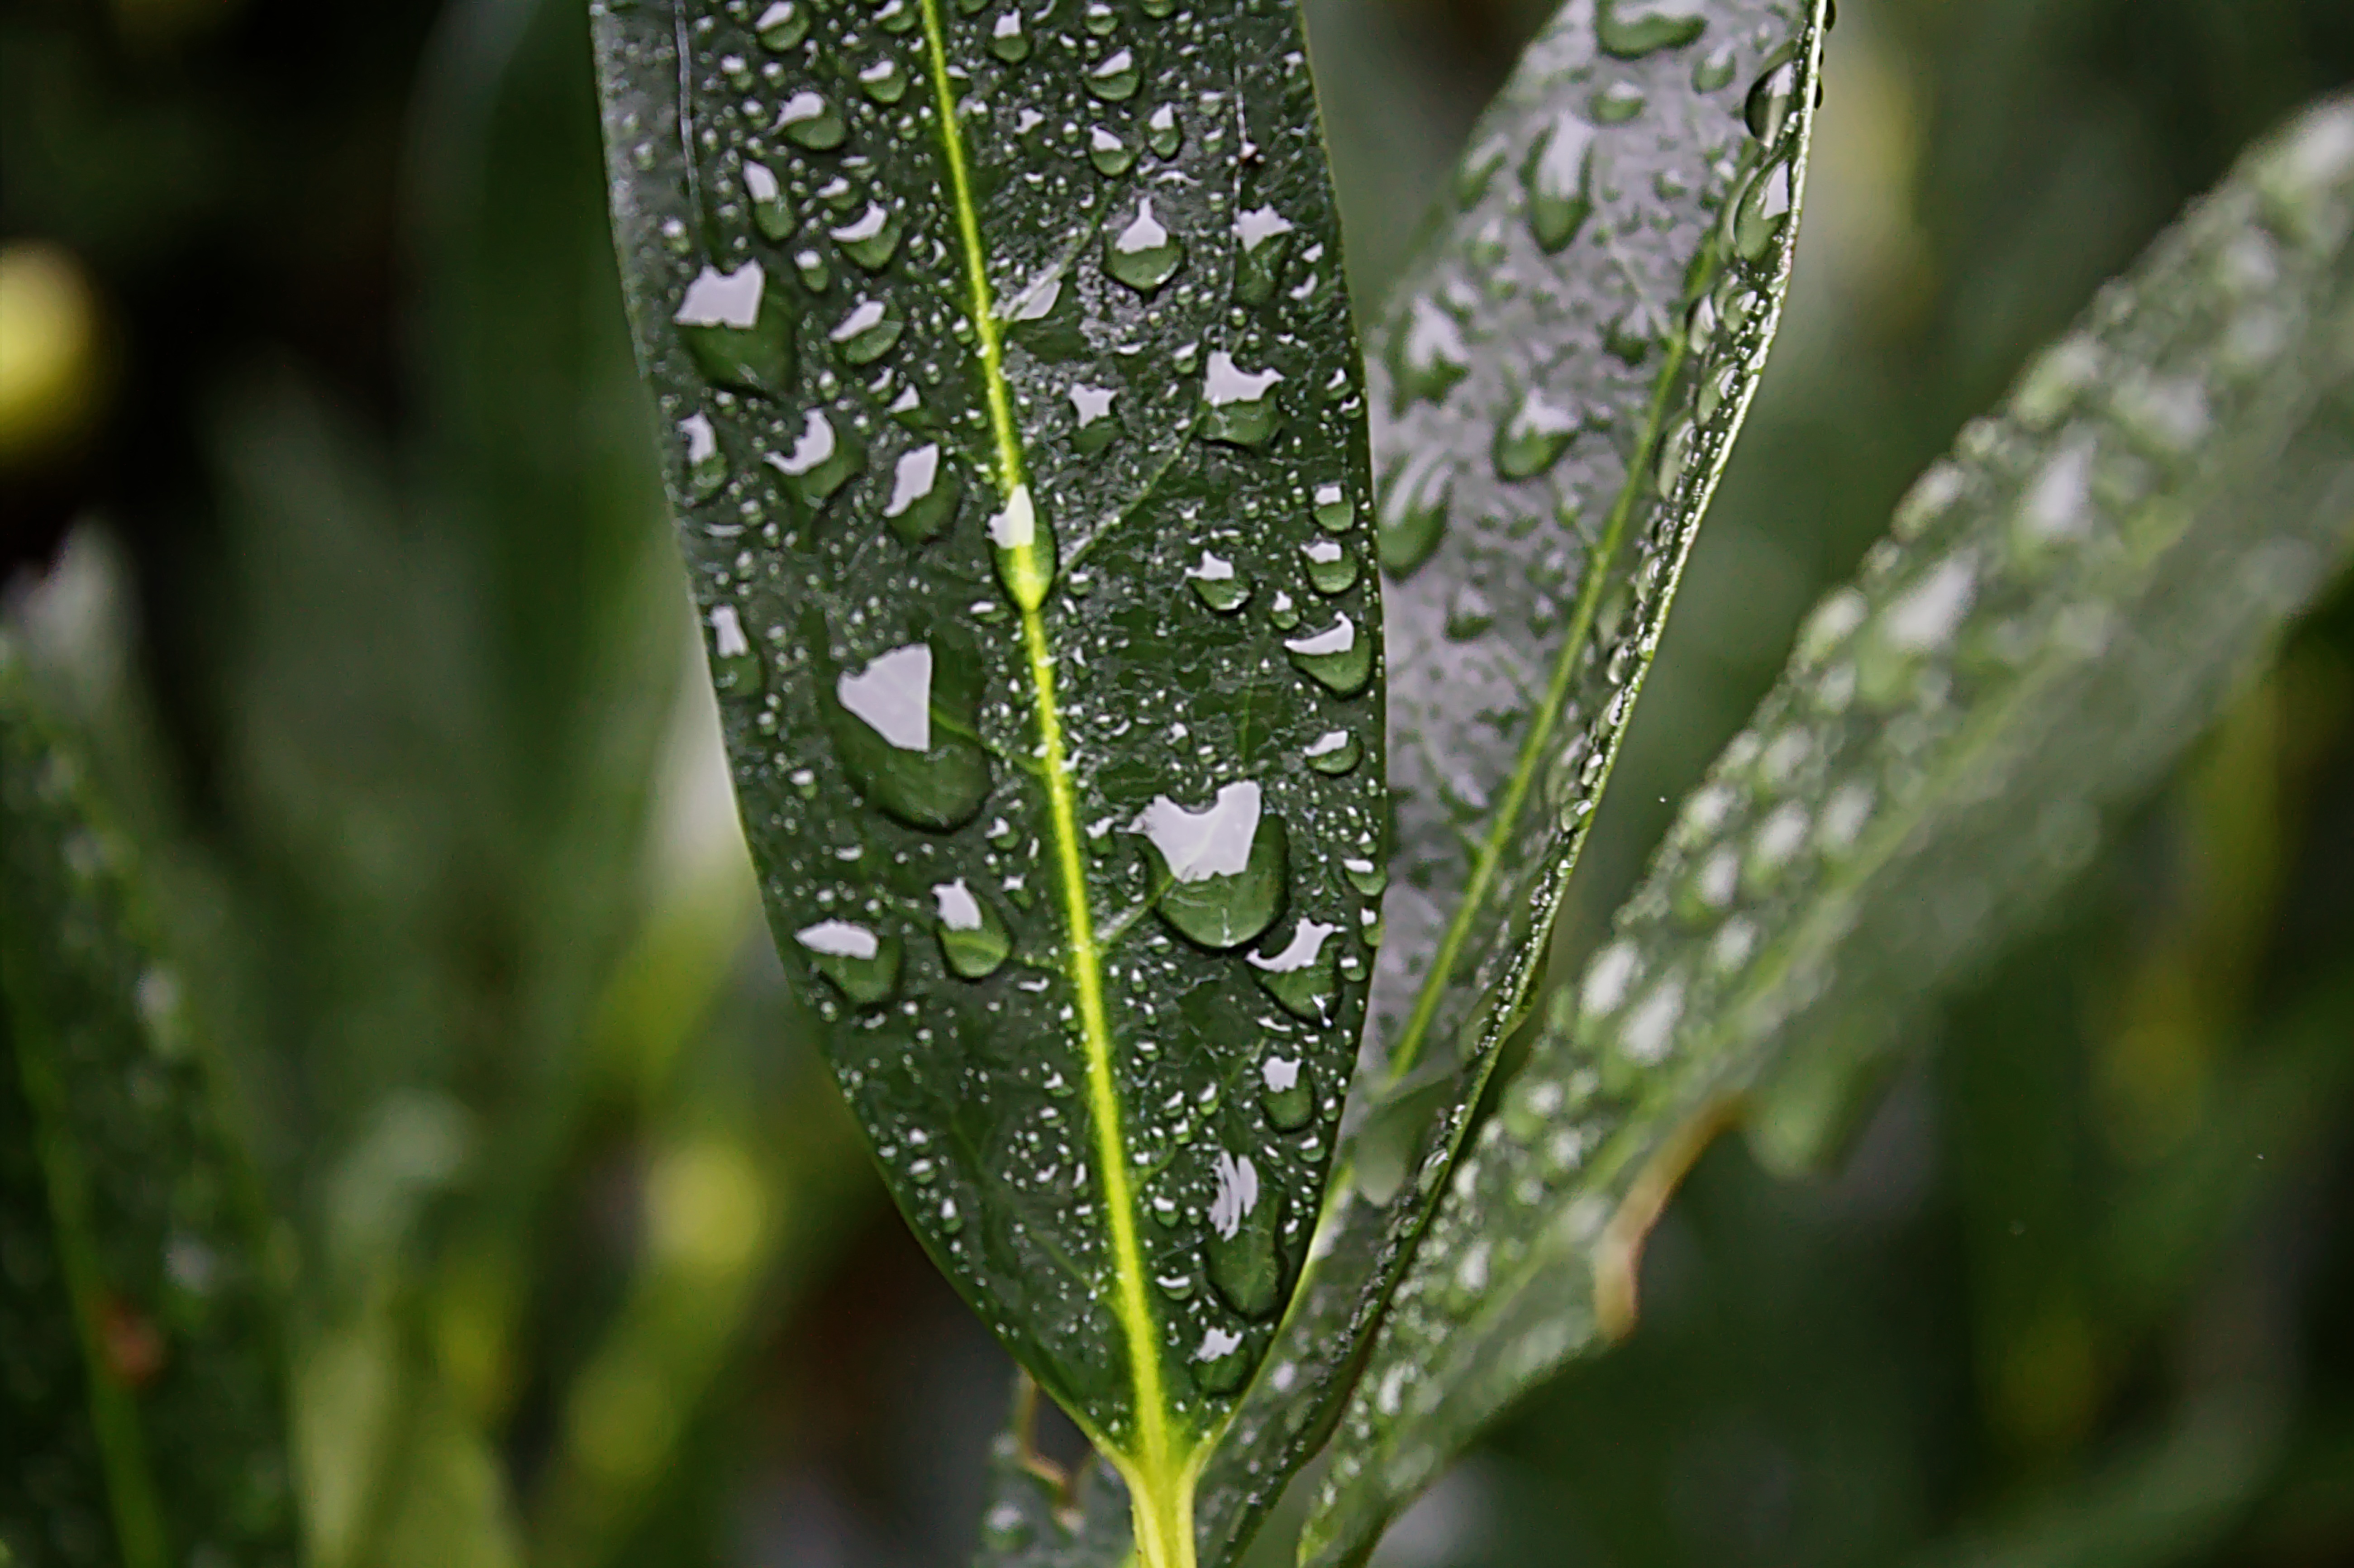
water, nature, grass, outdoor, branch, drop, dew, plant, sunlight, rain, leaf, flower, raindrop, frost, green, natural, weather, botany, flora, wildflower, close up, moisture, macro photography, annual plant, grass family, plant stem